The Devil's Rock

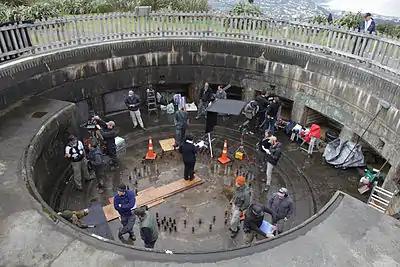
Filming "The Devil's Rock" in Gun pit No.1 at Wrights Hill Fortress

The film was produced by New Zealand producer Leanne Saunders and co-funded by the New Zealand Film Commission. Although set in Europe, the film was shot over 15 days in August 2010 in Wellington, New Zealand, on sets built at Island Bay Studio, on location at Breaker Bay, and at Wrights Hill Fortress, a semi-restored World War II hilltop fortification. Special makeup effects for the film, including the elaborate prosthetics used to create the Demon, were supplied by Weta Workshop.